H. Montagu Allan

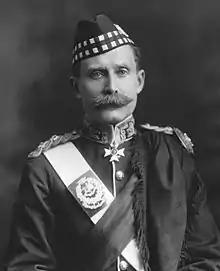
Allan in 1912

Lieutenant-Colonel Sir Hugh Andrew Montagu Allan, (October 13, 1860 – September 26, 1951) was a Canadian businessman and philanthropist. He was the principal heir of his father, Sir Hugh Allan, and became deputy chairman of the family-owned Allan Steamship Line. He was president of several major Canadian financial institutions and of the Montreal General Hospital. He co-founded and was president of the Ritz-Carlton Hotel in Montreal. In 1940, he and his wife donated their Montreal home, Ravenscrag, to the McGill University Faculty of Medicine, and it became known as the Allan Memorial Institute. He is best remembered as a sportsman who donated the Allan Cup, a trophy that is still awarded today to the Canadian men's amateur ice hockey champions.